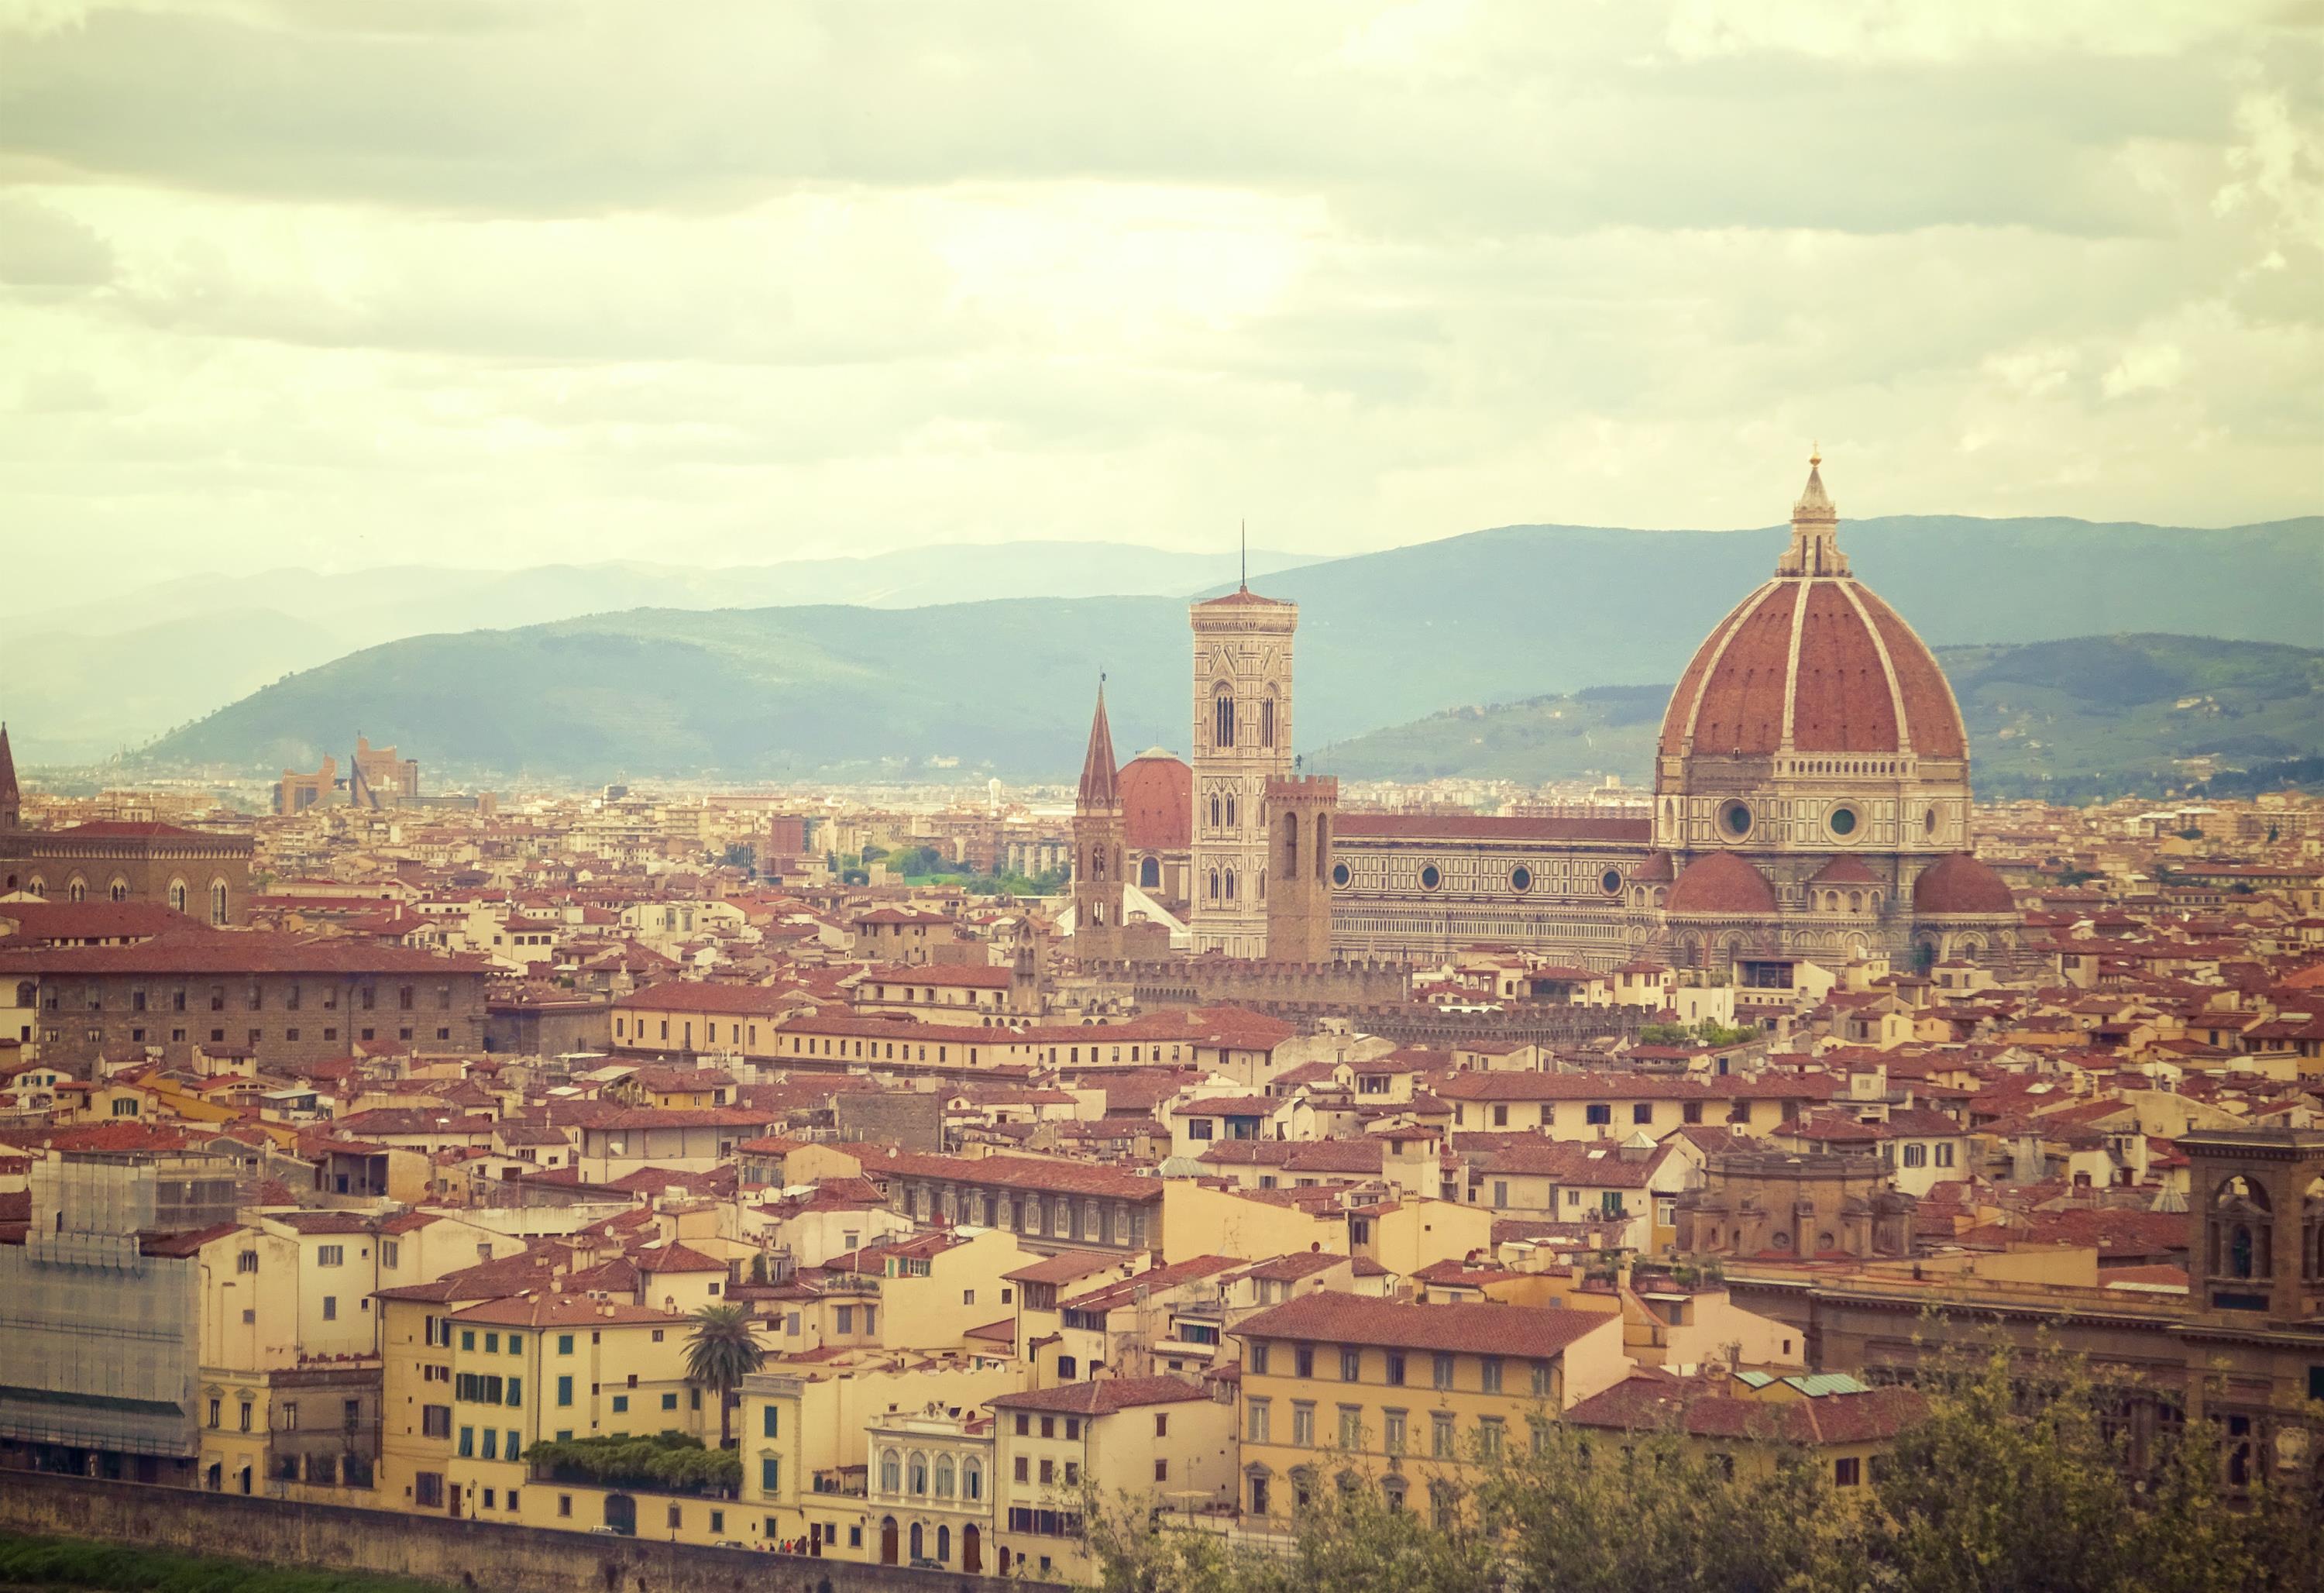
sky, dome, city, landmark, urban area, holy places, town, roof, human settlement, cityscape, horizon, architecture, building, cloud, metropolitan area, tree, photography, basilica, skyline, hill, landscape, metropolis, tourism, tower, vacation, suburb, world, church, panorama